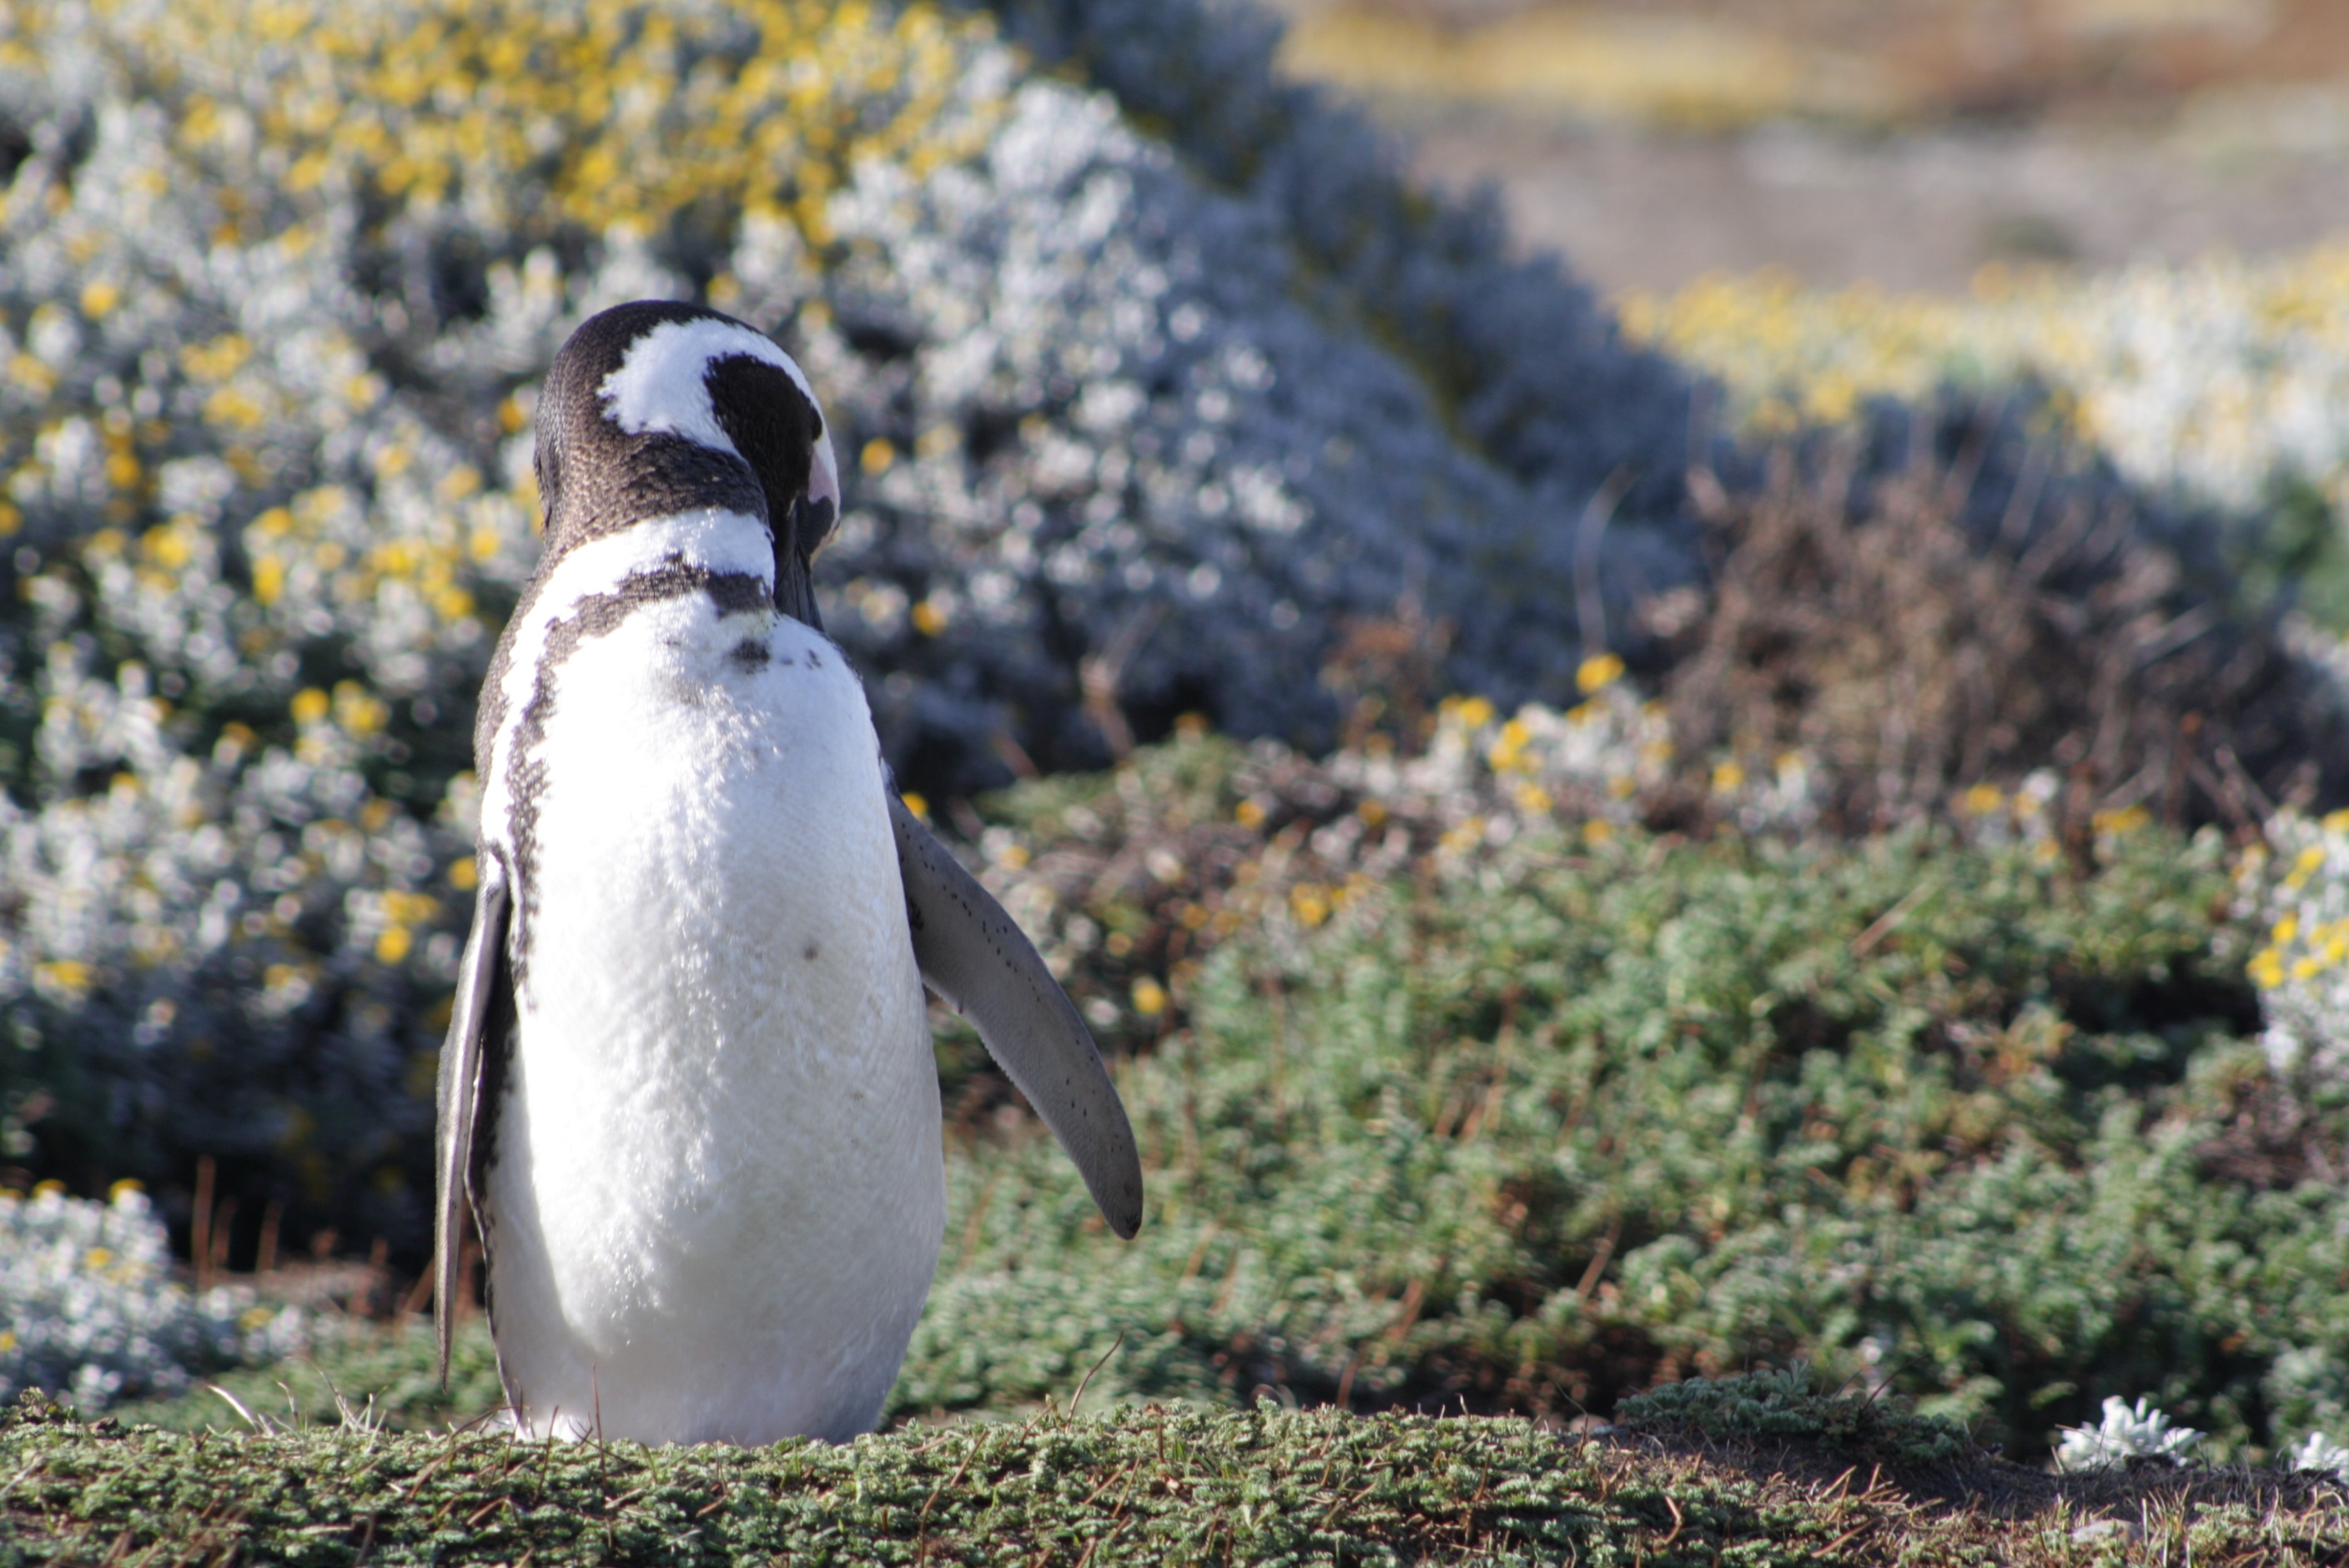
nature, bird, wildlife, beak, tourism, fauna, penguin, south, vertebrate, patagonia, flightless bird, magellan, chilean patagonia, antarctic penguin, penguin nest